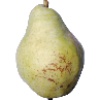
Label: pear_williams